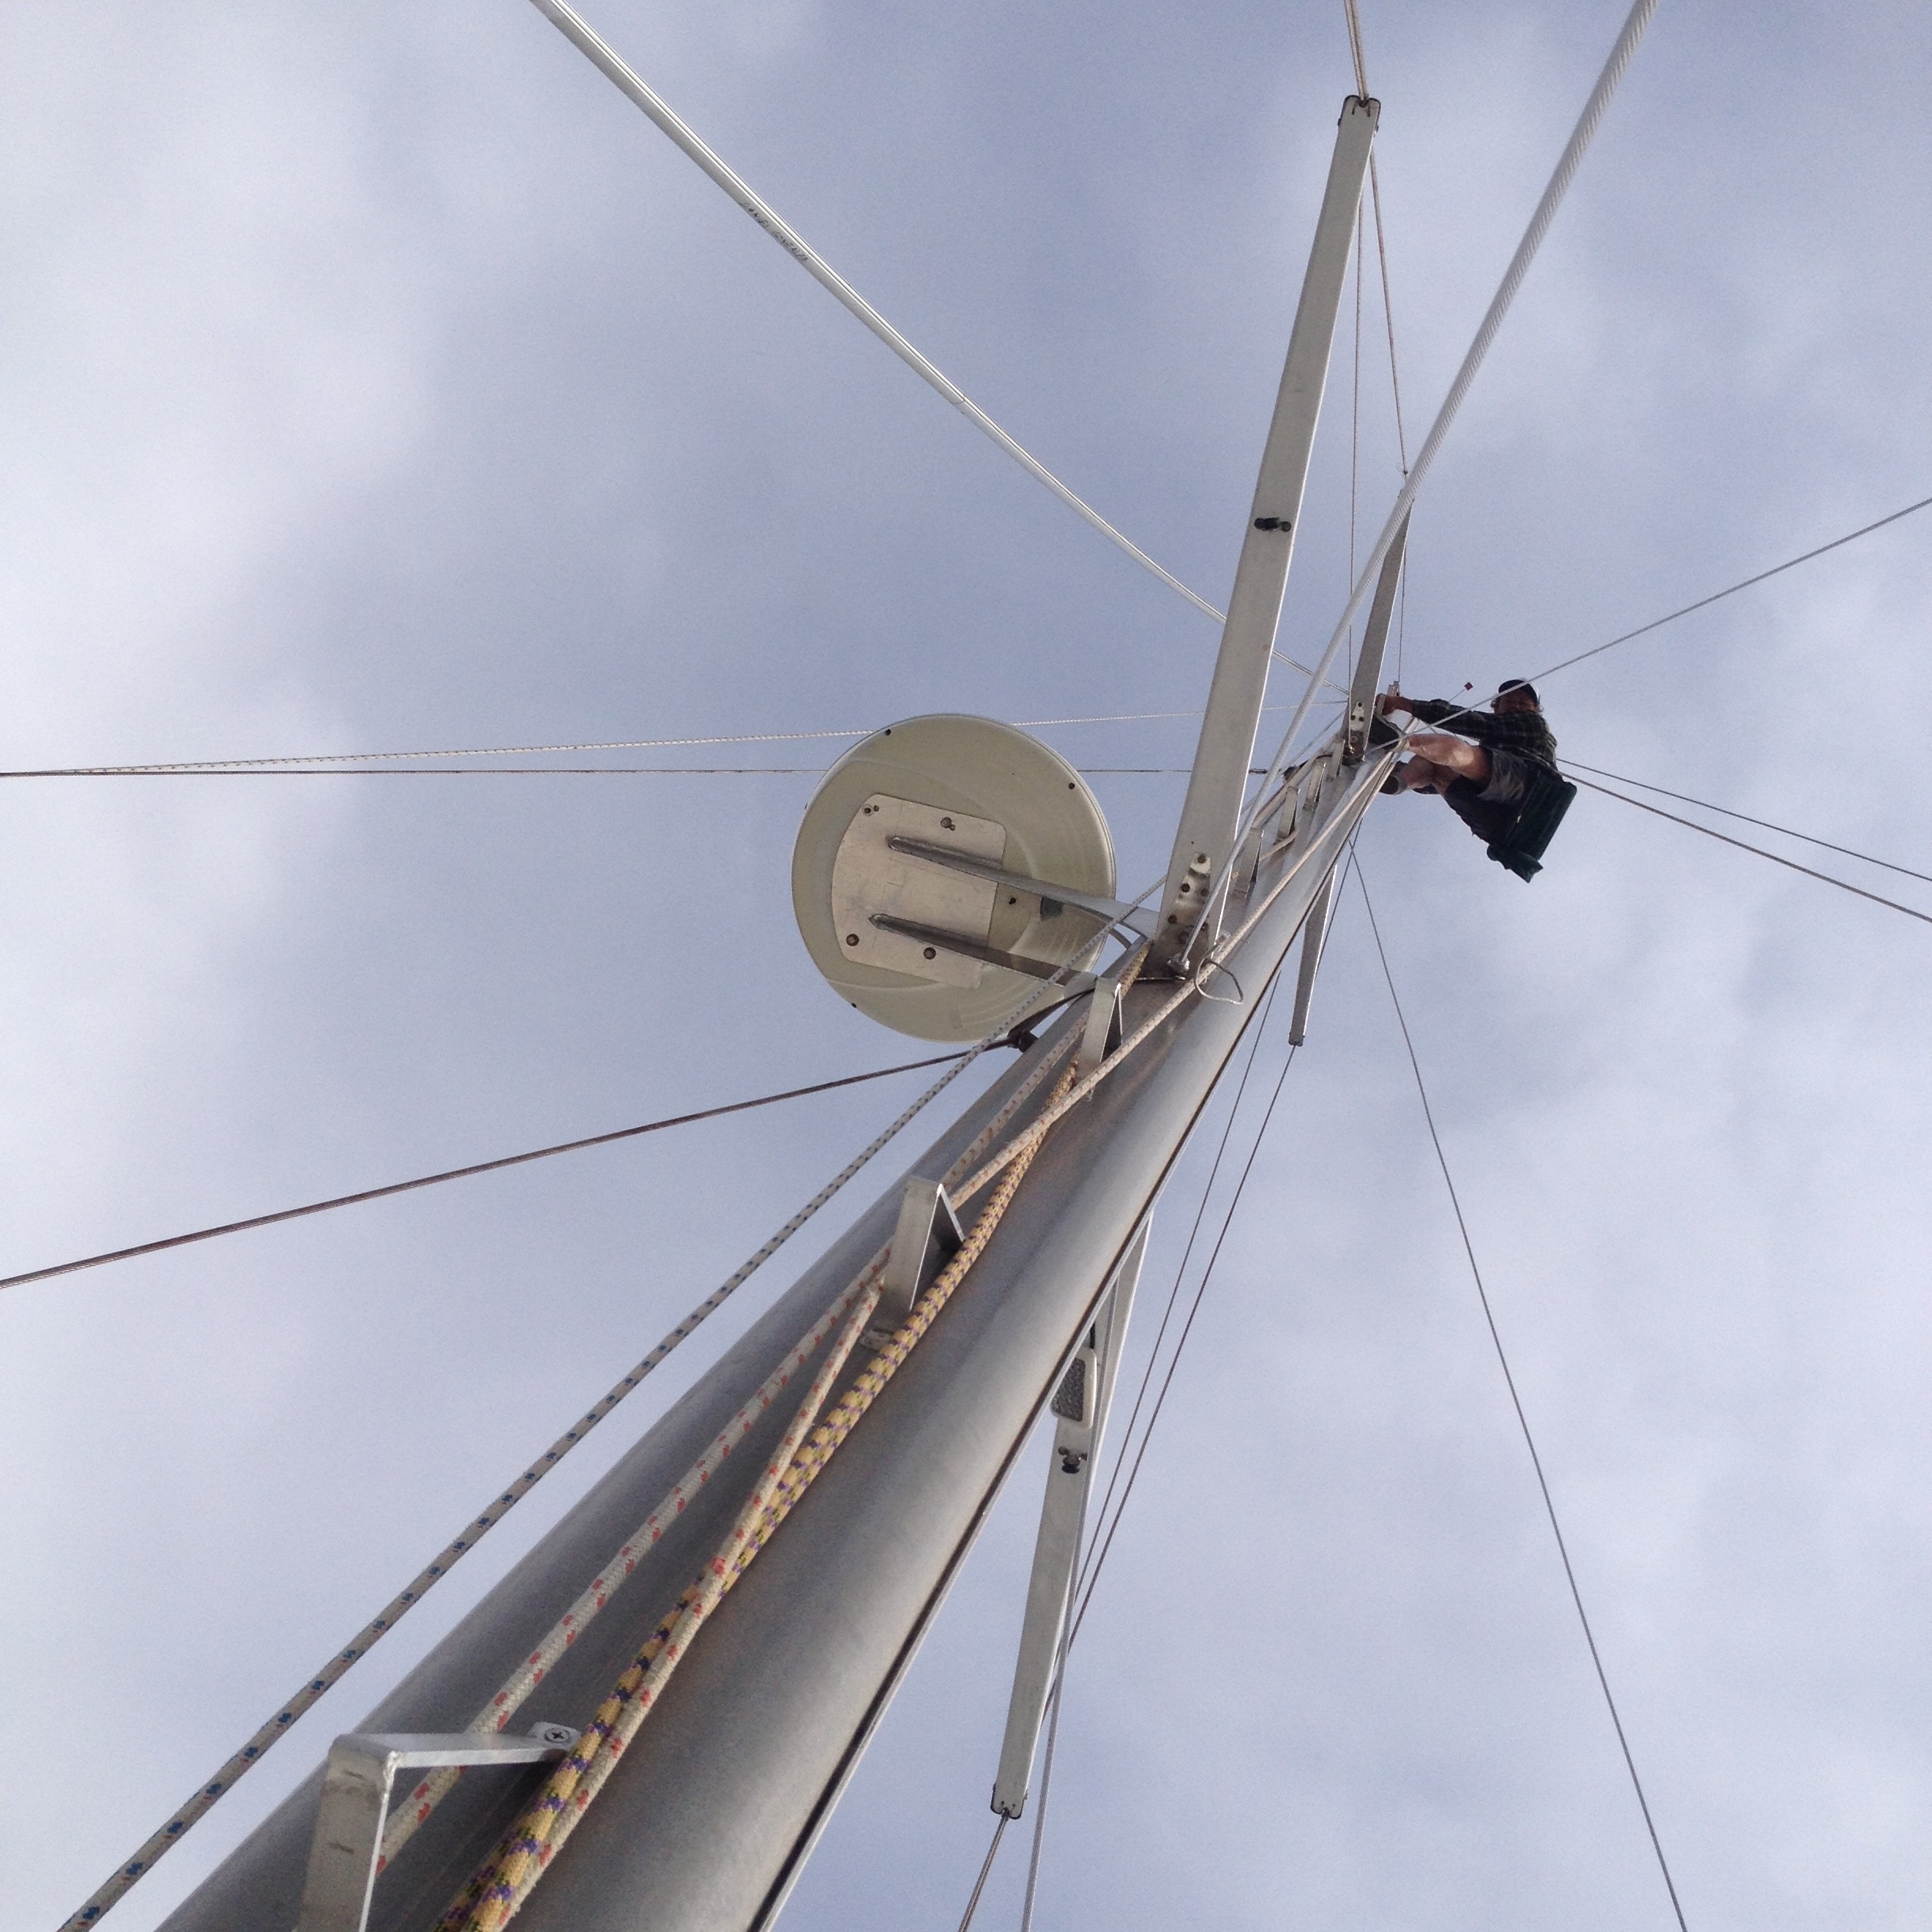
sea, sky, white, boat, adventure, wind, ship, travel, vessel, vehicle, mast, sailing, yacht, blue, climbing, sailboat, cruise, sail, harness, tall, watercraft, yachting, sailing ship, electronics accessory